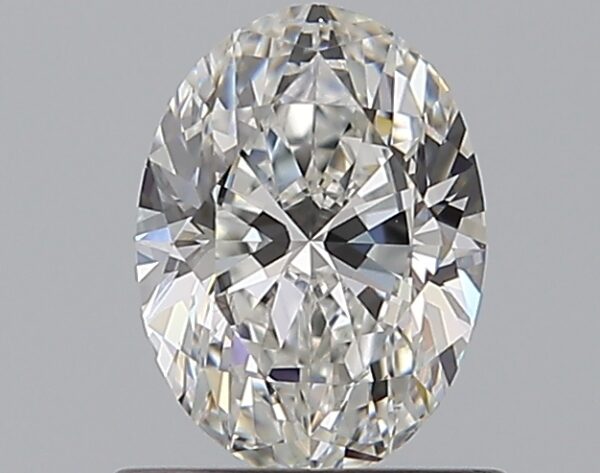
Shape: oval
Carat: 0.7
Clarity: IF
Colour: F
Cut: EX
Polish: EX
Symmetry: EX
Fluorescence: F
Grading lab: GIA
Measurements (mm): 6.77 x 4.97 x 3.14